Jack Ashley, Baron Ashley of Stoke

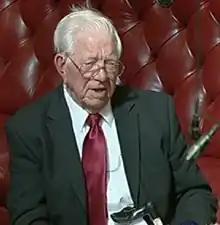
Ashley in 2010

Jack Ashley, Baron Ashley of Stoke (6 December 1922 – 20 April 2012) was a British politician. He was a Labour Member of Parliament in the House of Commons for Stoke-on-Trent South for 26 years, from 1966 to 1992, and subsequently sat in the House of Lords. He was a long-term campaigner for disabled people.